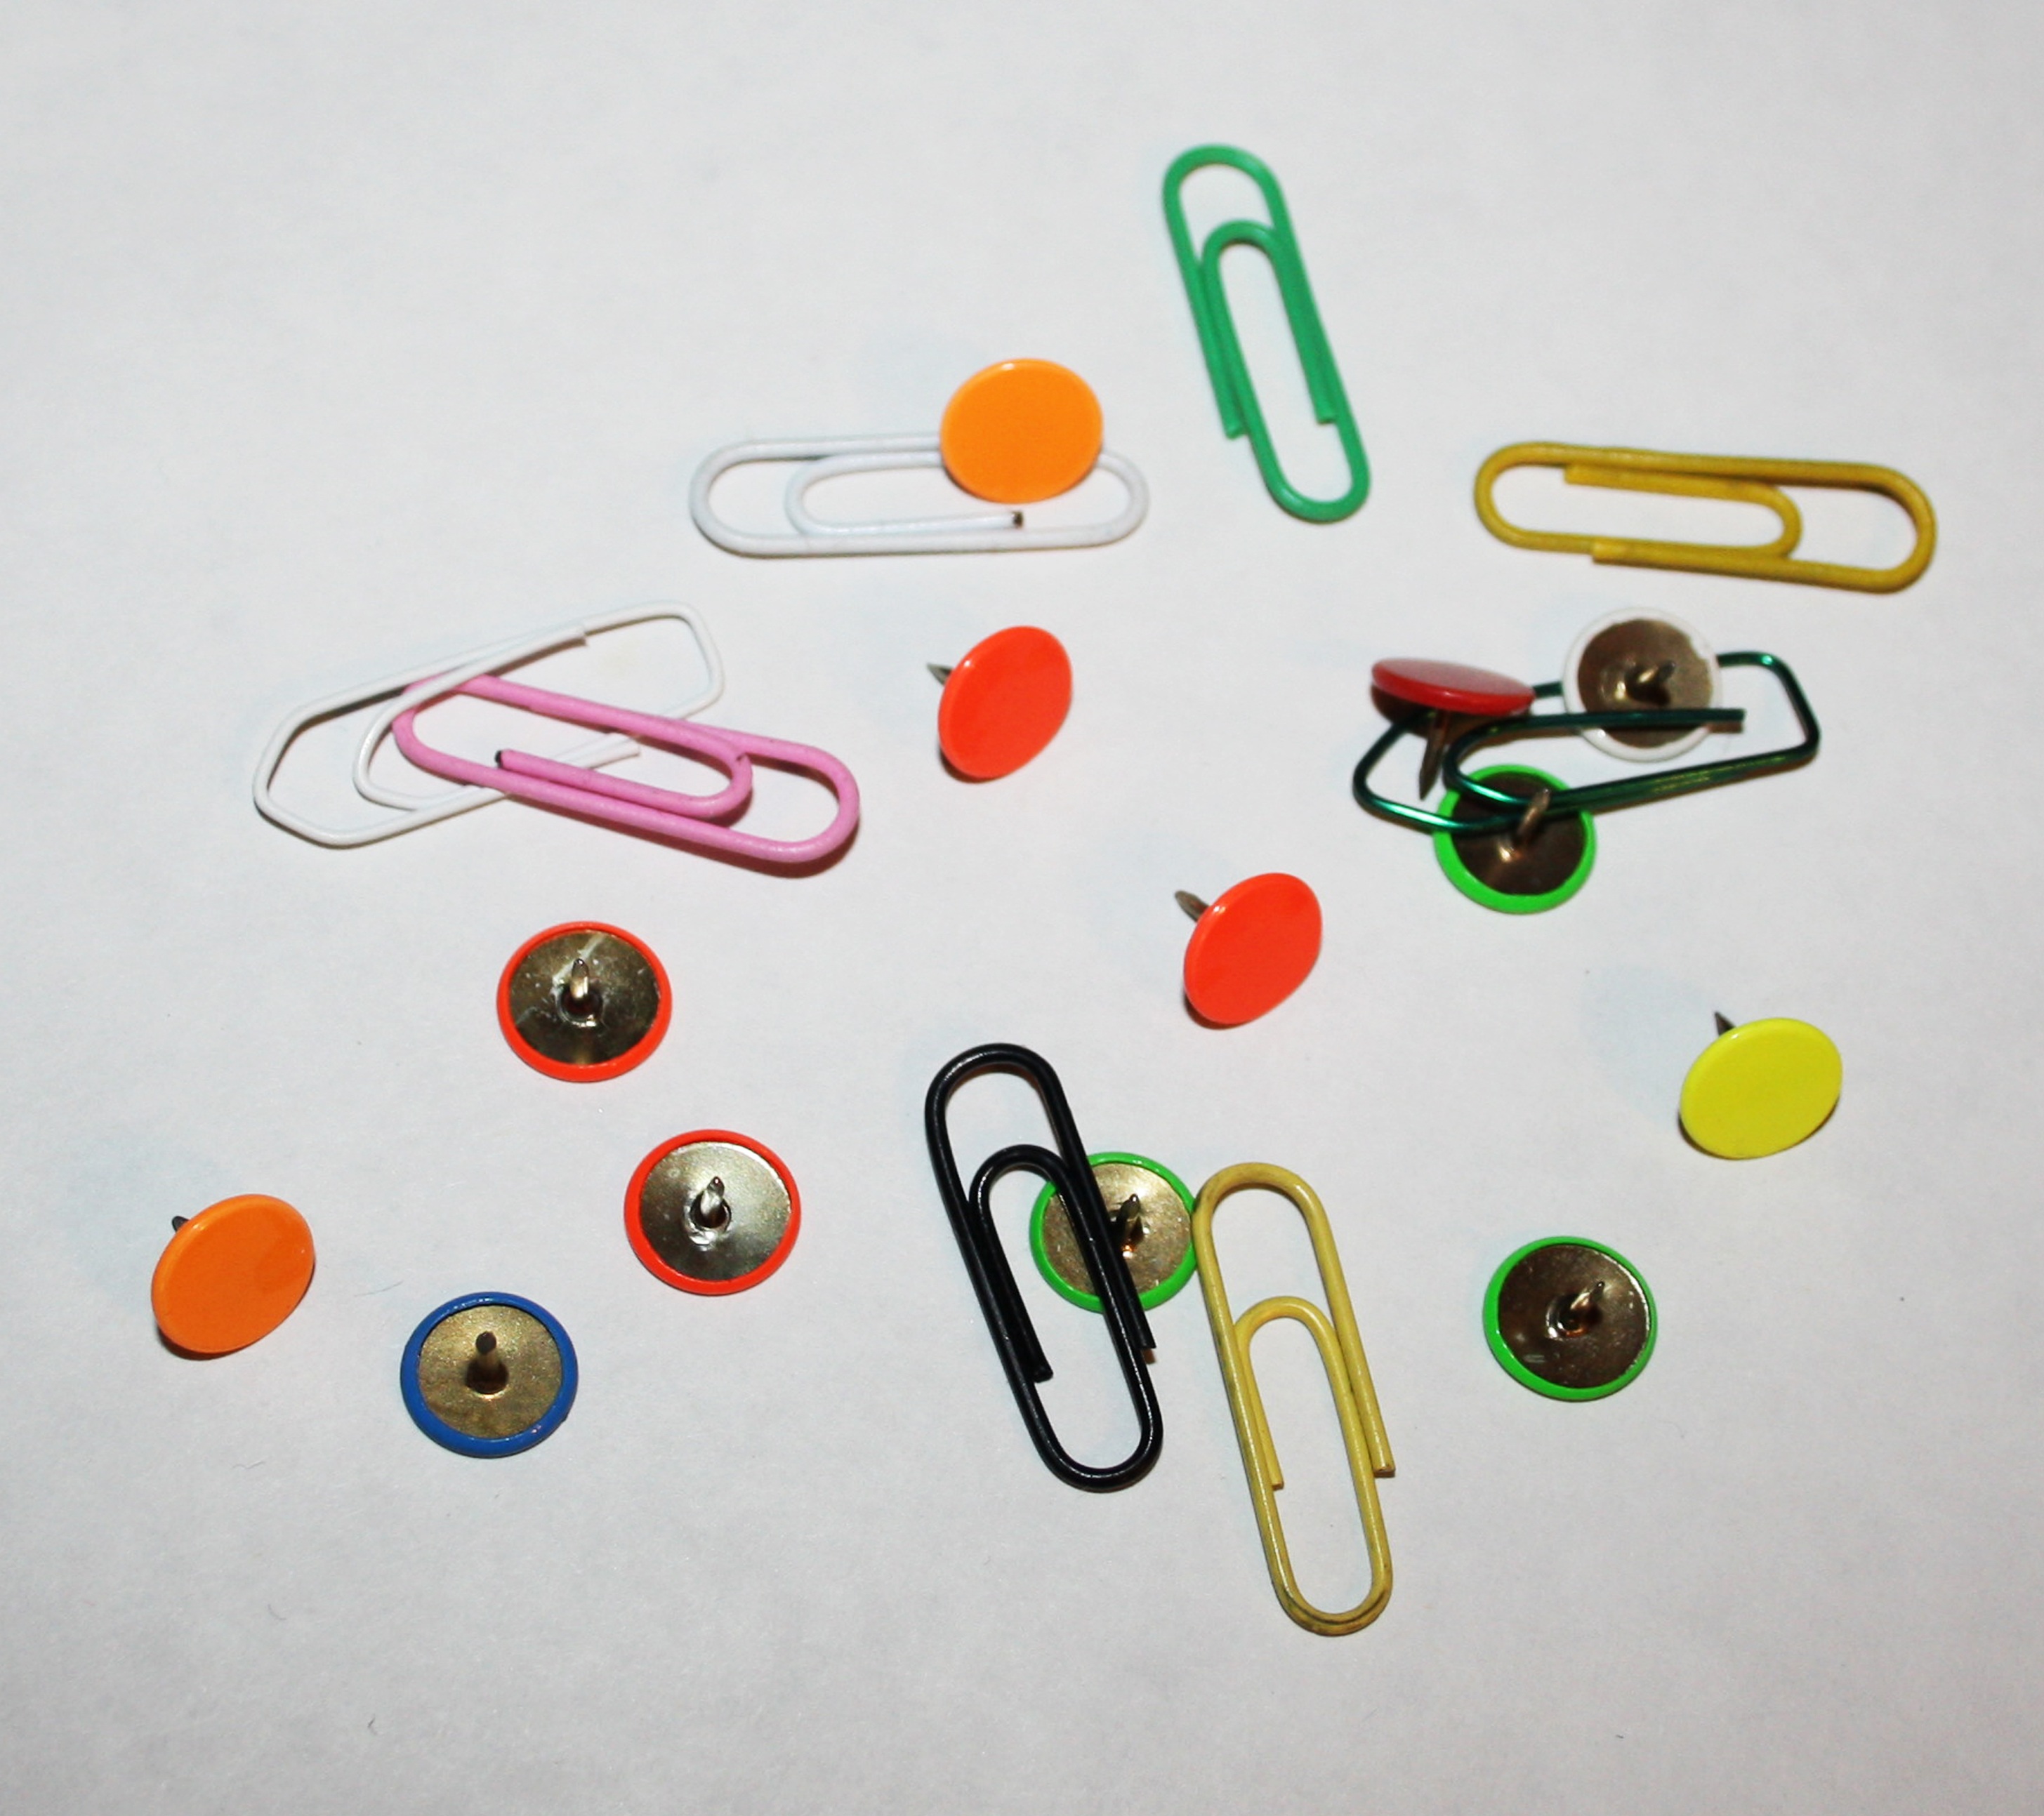
hand, number, circle, paperclip, font, art, colors, illustration, glasses, points, thumbtack, staples, stops sheets